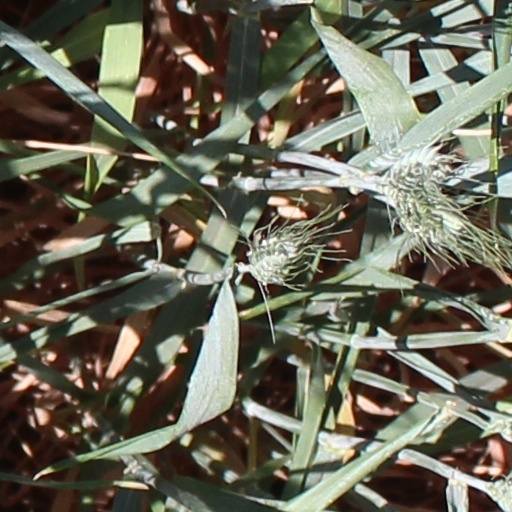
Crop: wheat